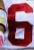
Number: 6